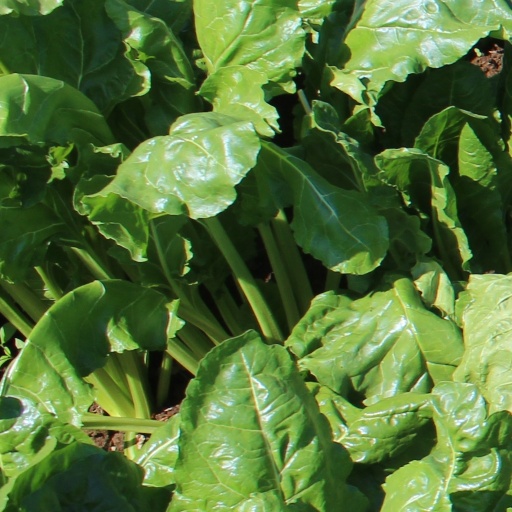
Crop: sugar beet